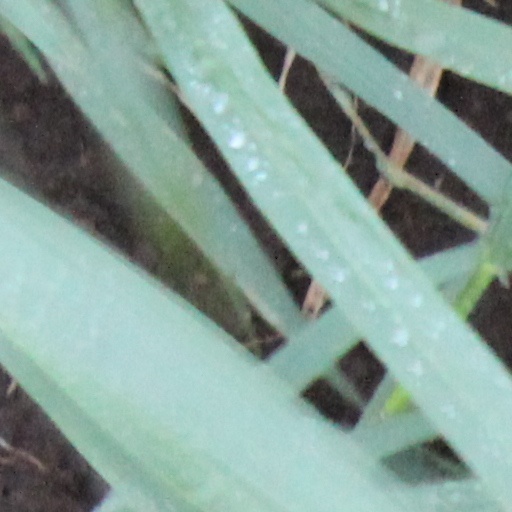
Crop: wheat